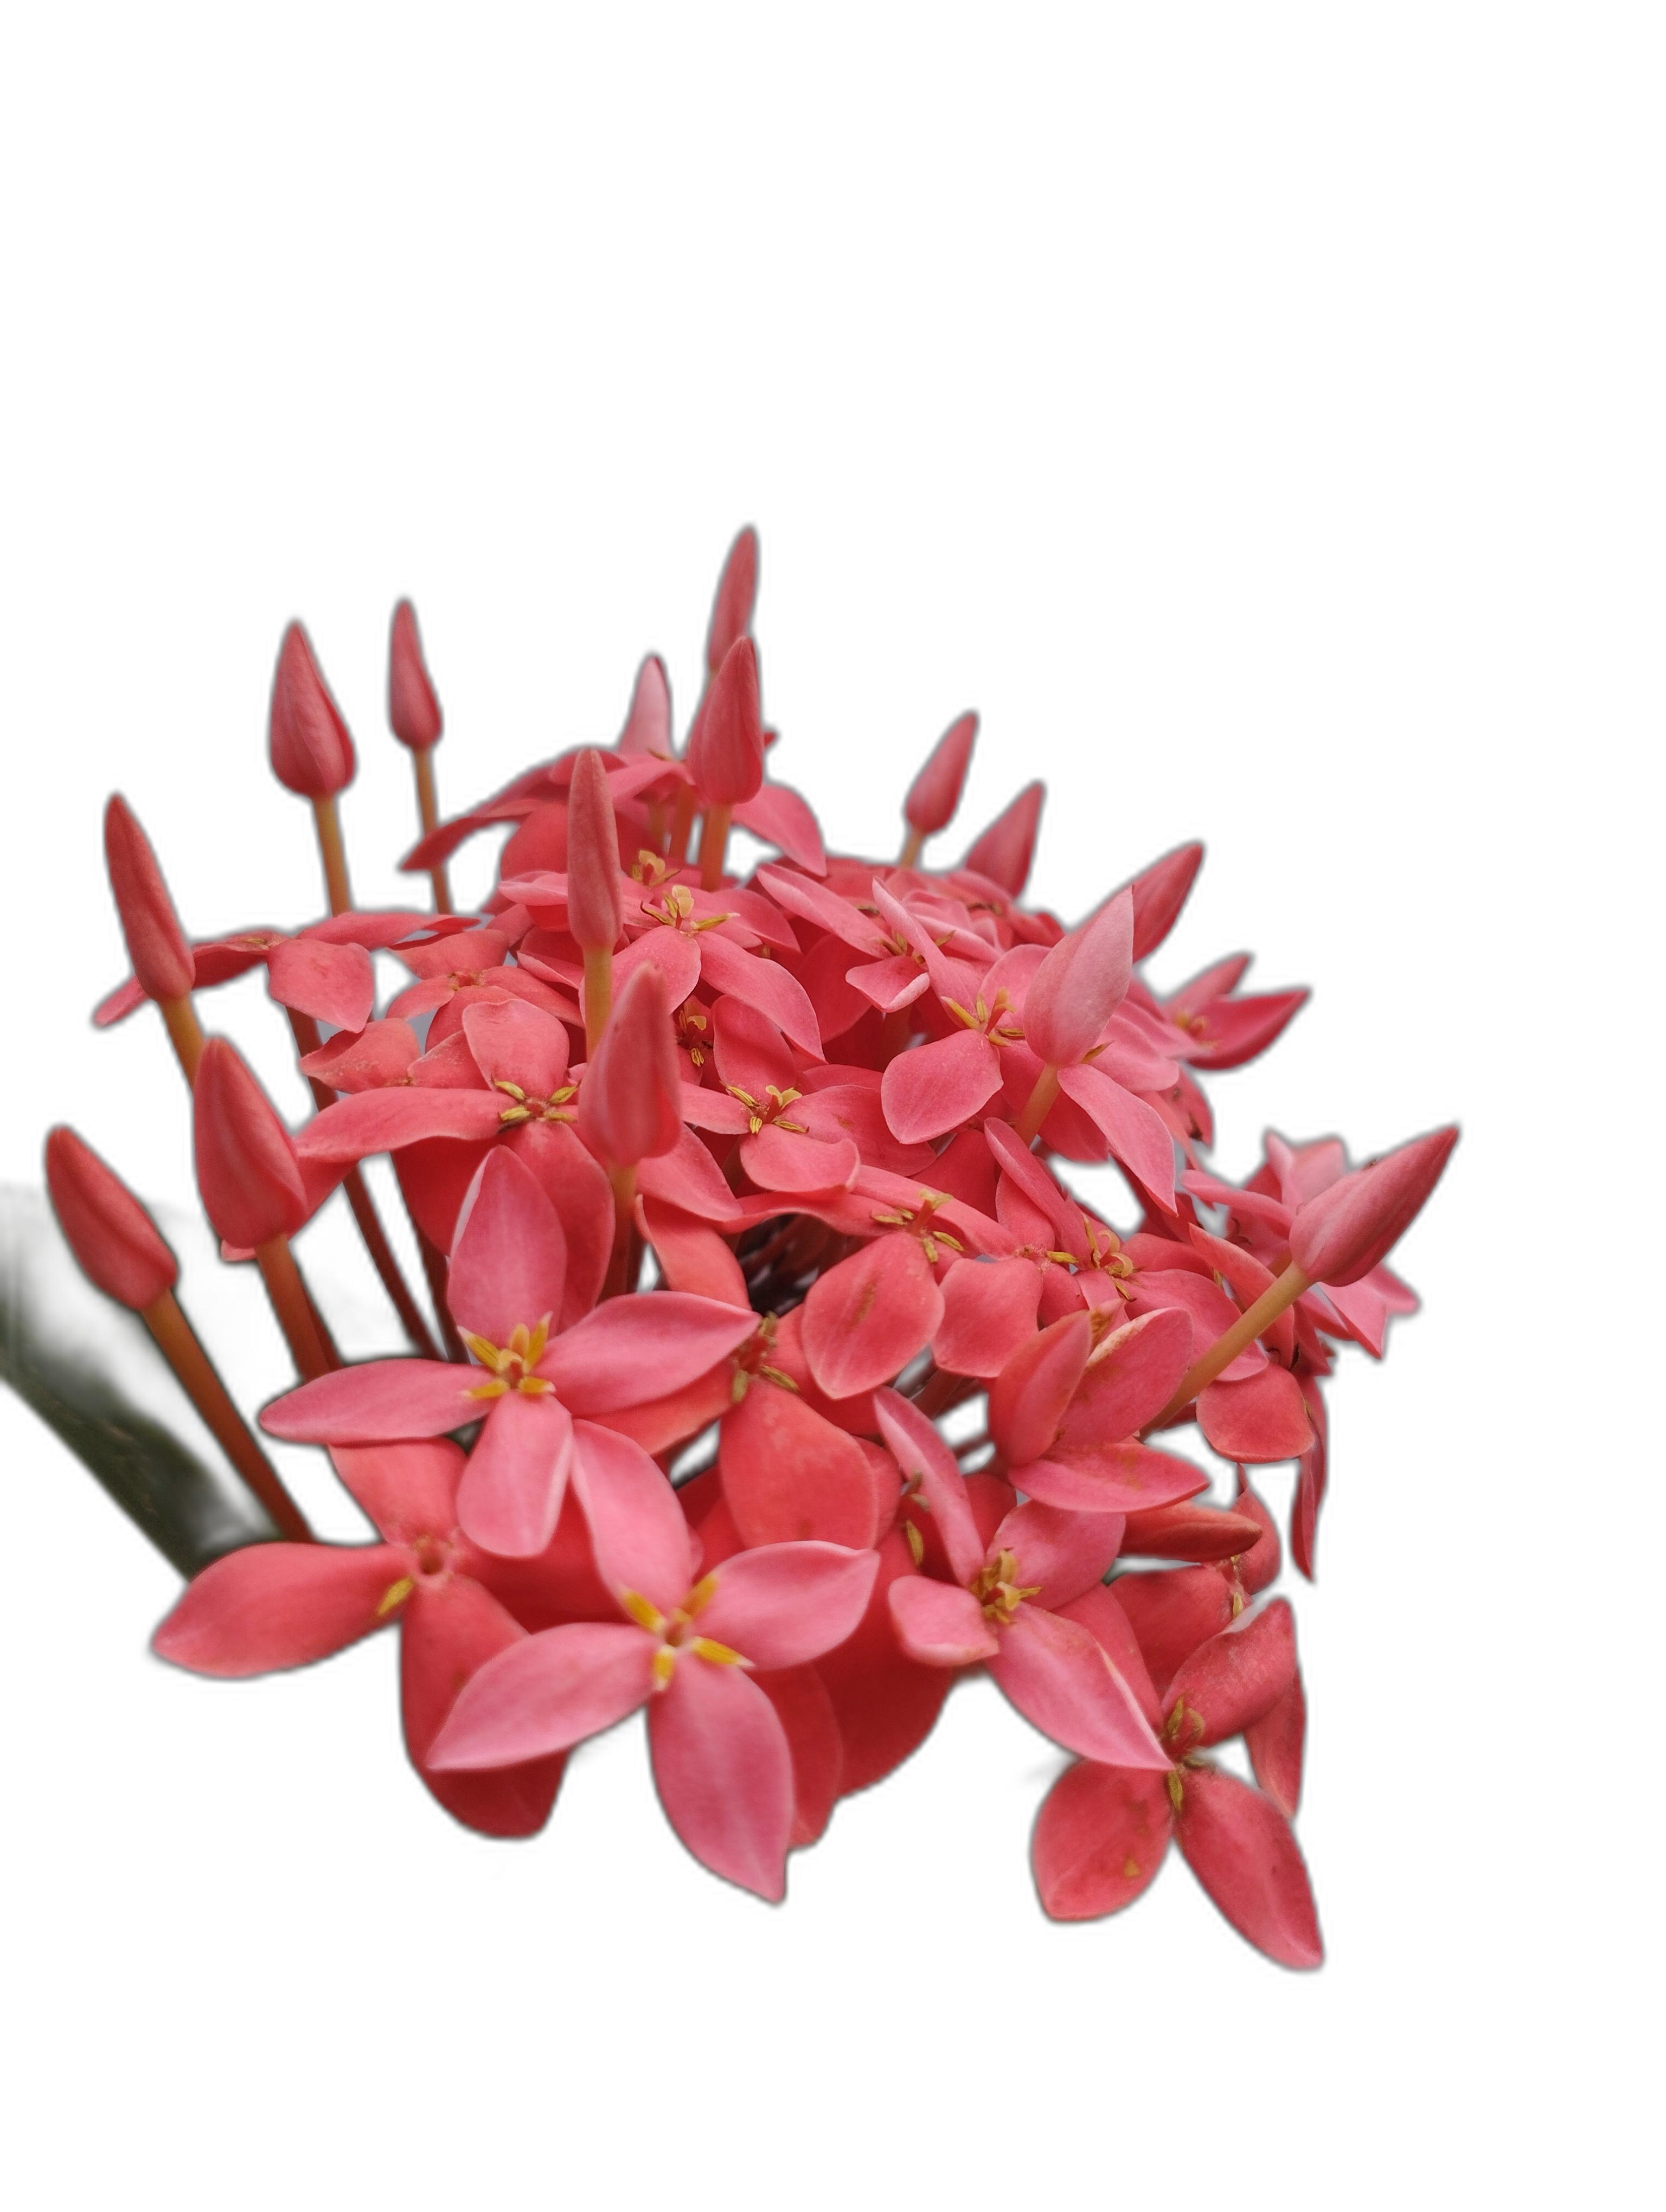
Label: Jungle geranium